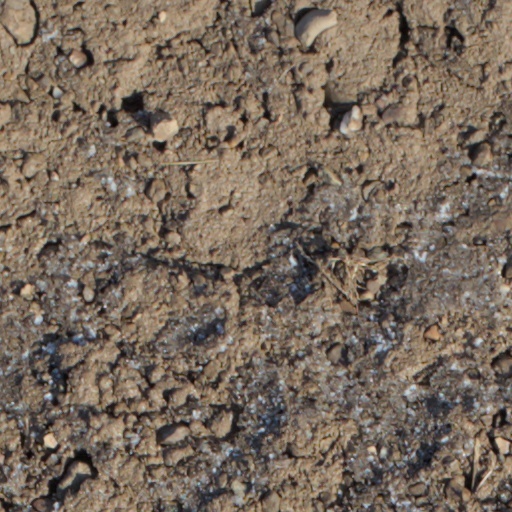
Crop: wheat